The Terror Factor

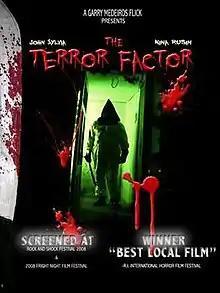

The Terror Factor is a 2007 American independent comedy horror film written and directed by Garry Medeiros and starring Matthew G. Hill, Nina Rusin, and John Sylvia. It premiered on October 30, 2007, and was completed on a US$2,000 budget. The film was voted "Best of New England" at the 2007 Rhode Island International Horror Film Festival and was later screened at the 2008 Fright Night and Rock & Shock Film Festivals. In 2010, it was released on DVD by Maxim Media International.